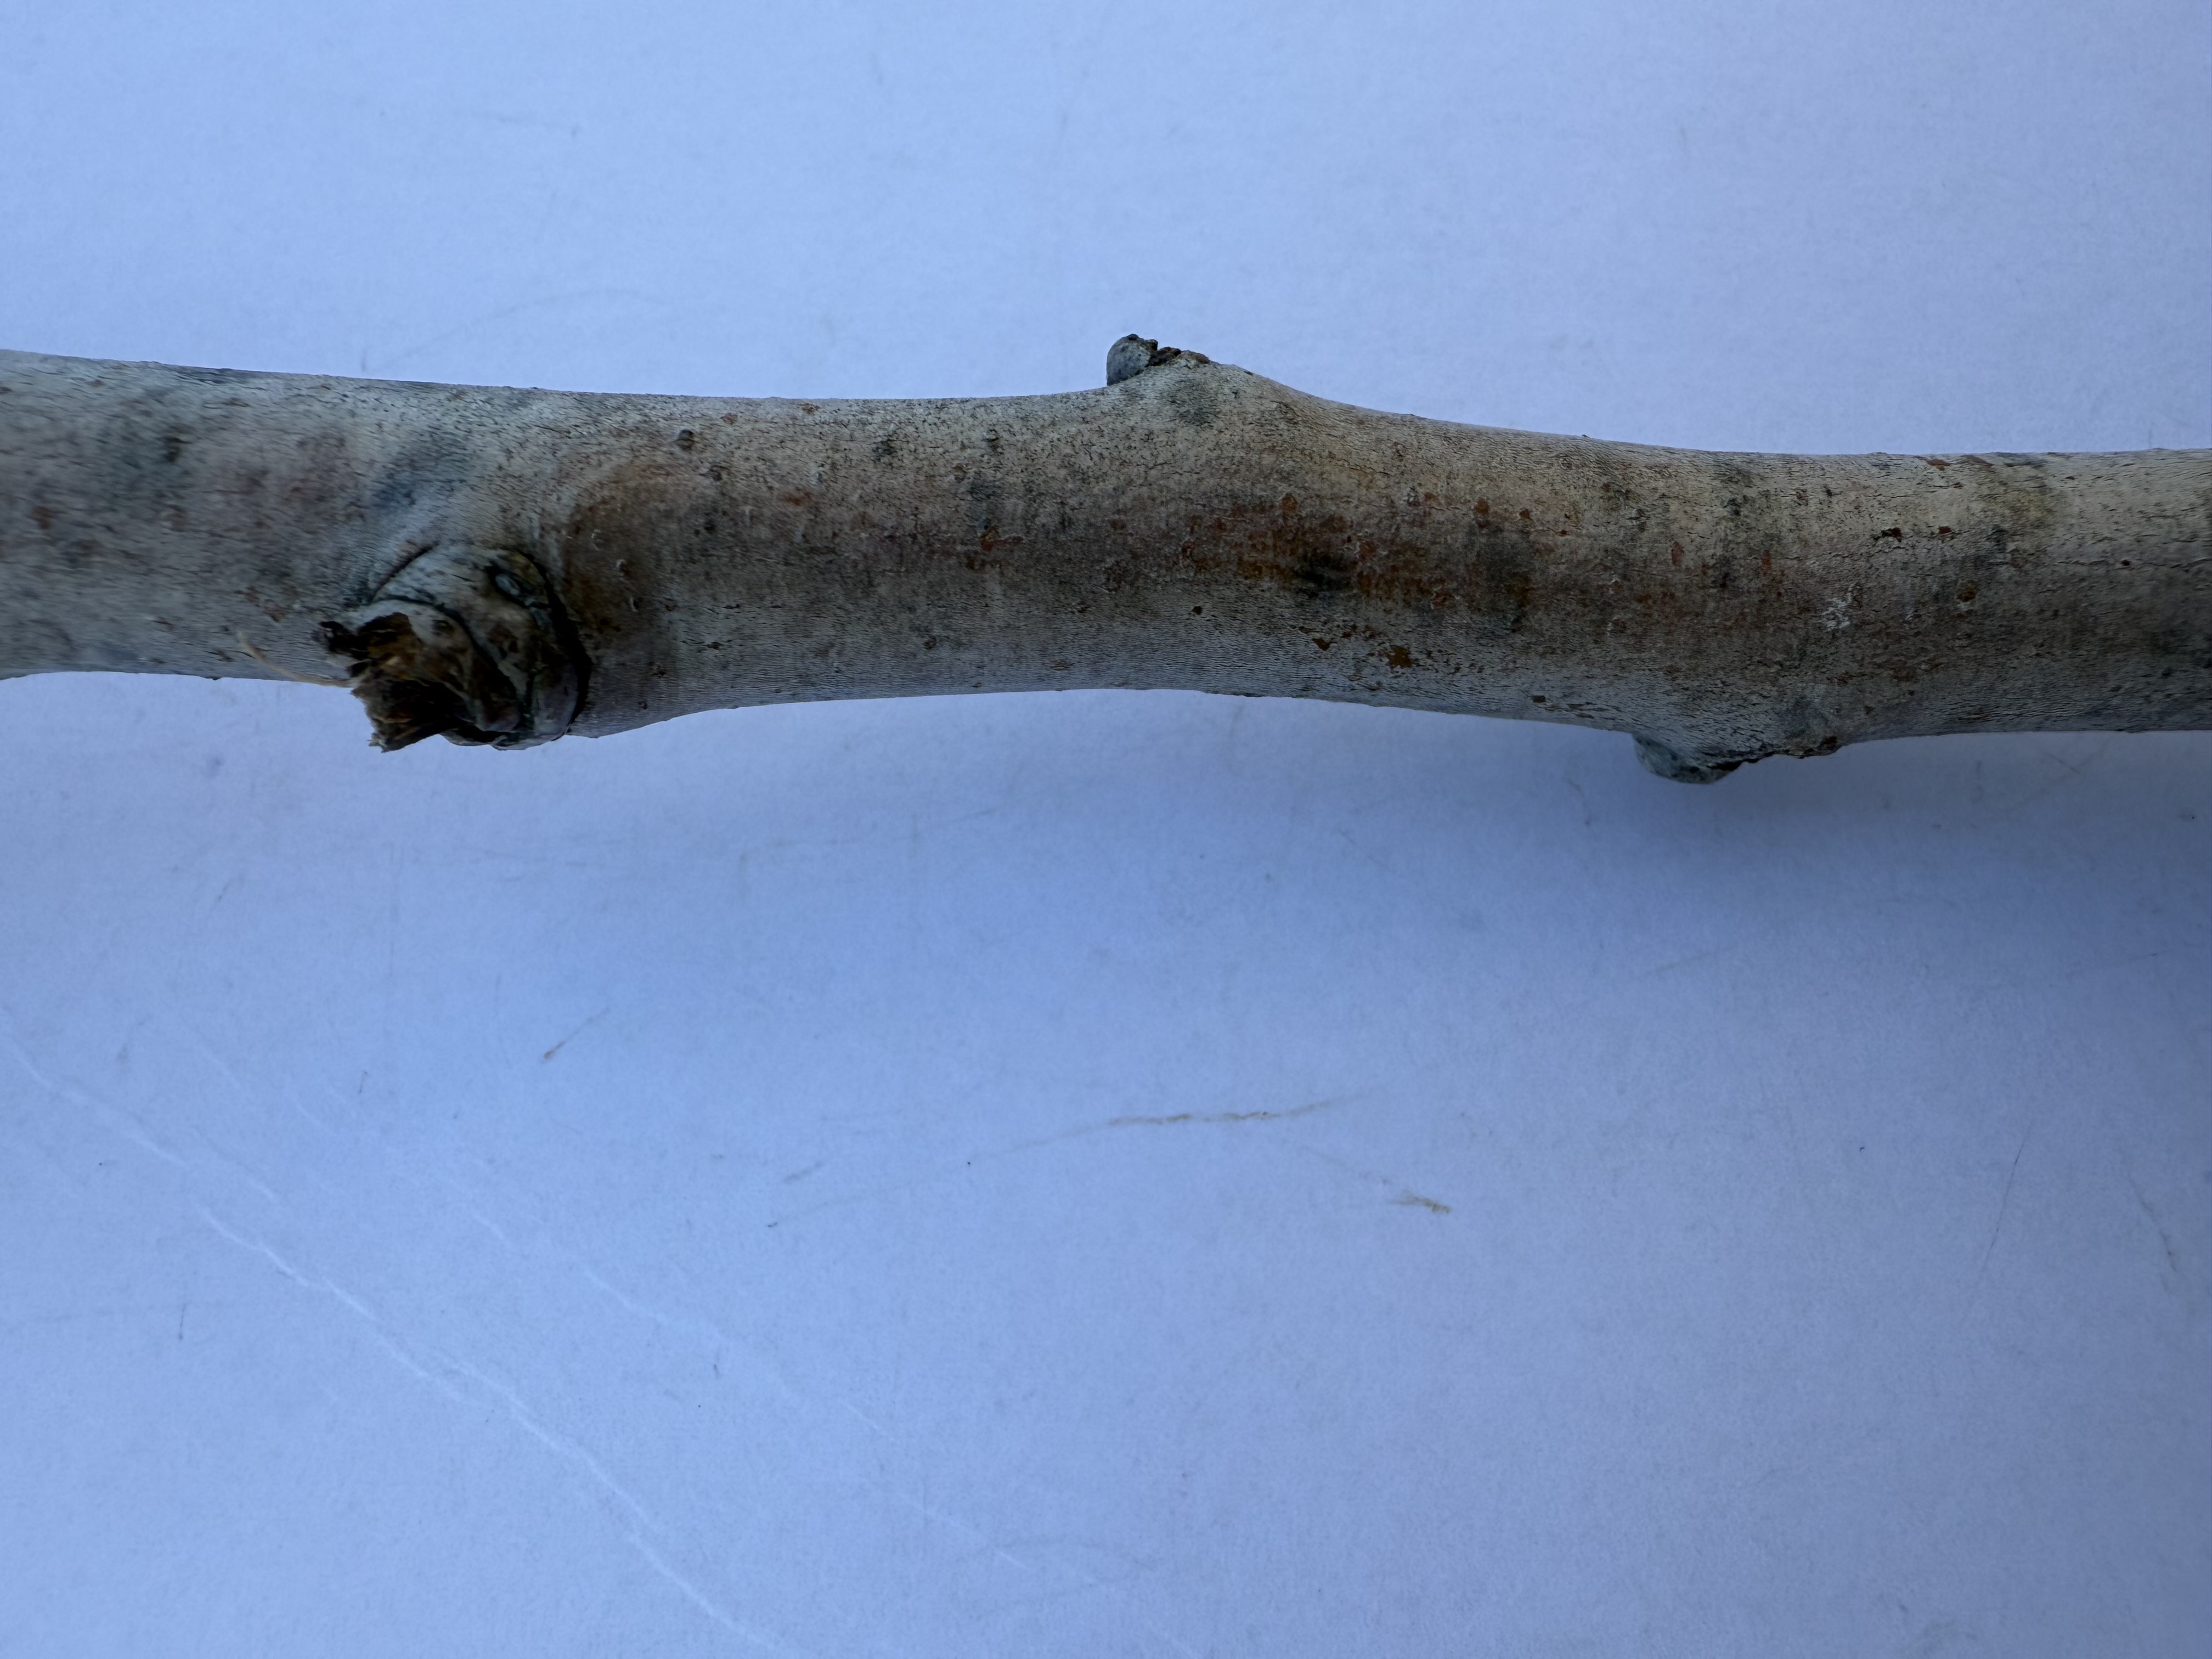
Variety: Kagizman Long Apple